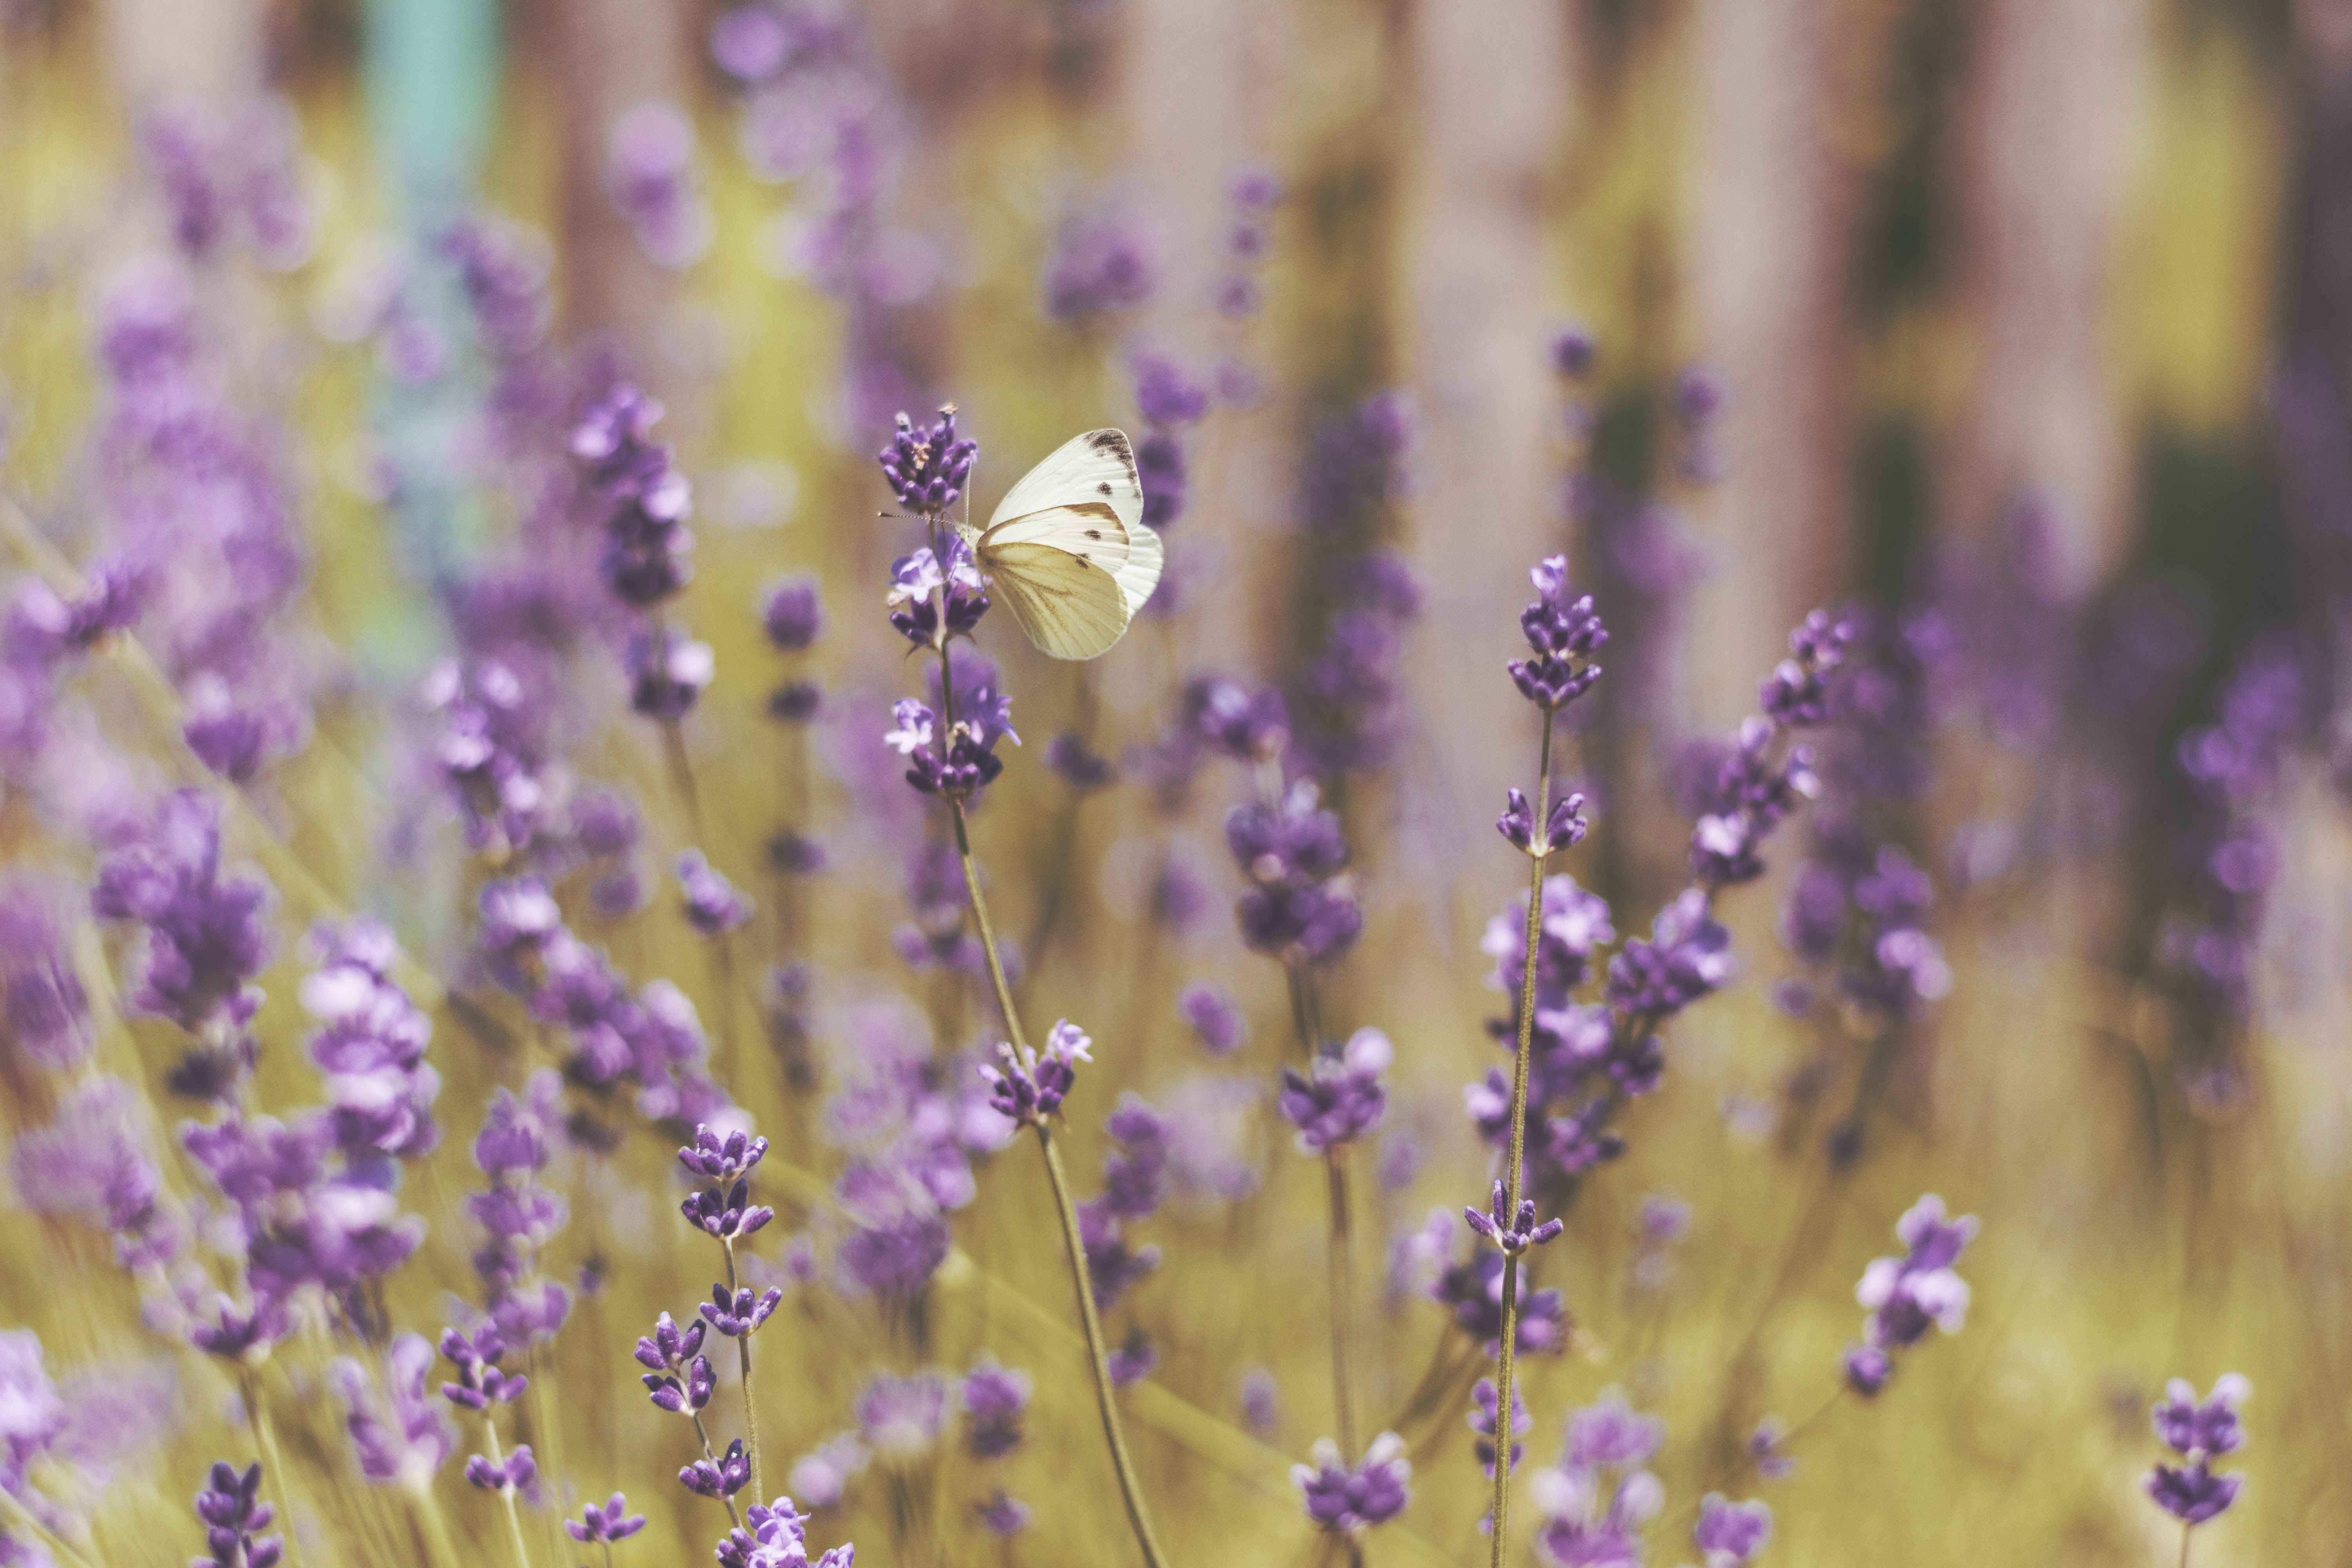
nature, plant, flower, pollen, herb, insect, botany, flora, lavender, wildflower, close up, macro photography, flowering plant, grass family, land plant, english lavender, french lavender